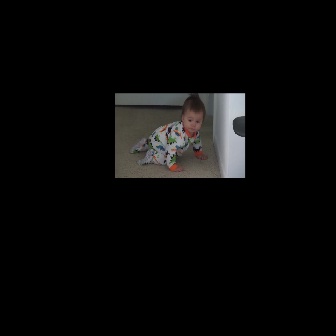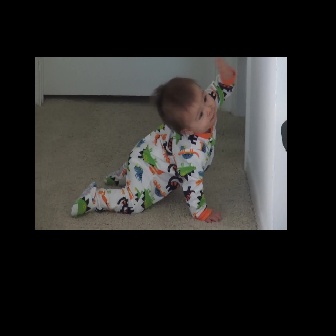
  Please identify the target specified by the bounding box [129,93,207,171] in the first image and locate it in the second image. Return the coordinates in [x_min,y_min,x_max,y_max] format.
Answer: [70,58,235,222]